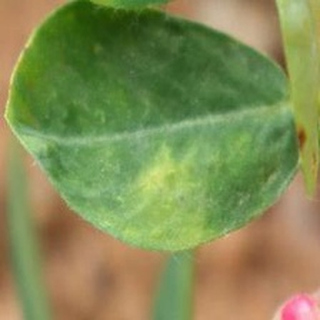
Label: groundnut_nutrition_deficiency